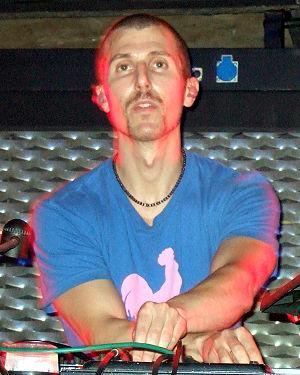
Josh Wink est un disc jockey et producteur de musique électronique américain.